Centerville, Indiana

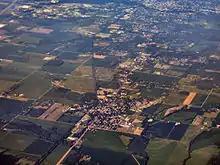
Centerville, looking east toward Richmond

As of the 2010 United States Census, there were 2,552 people, 1,038 households, and 738 families in the town. The population density was . There were 1,147 housing units at an average density of . The racial makeup of the town was 96.1% White, 0.6% African American, 0.1% Native American, 0.6% Asian, 1.3% from other races, and 1.2% from two or more races. Hispanic or Latino of any race were 2.5% of the population.